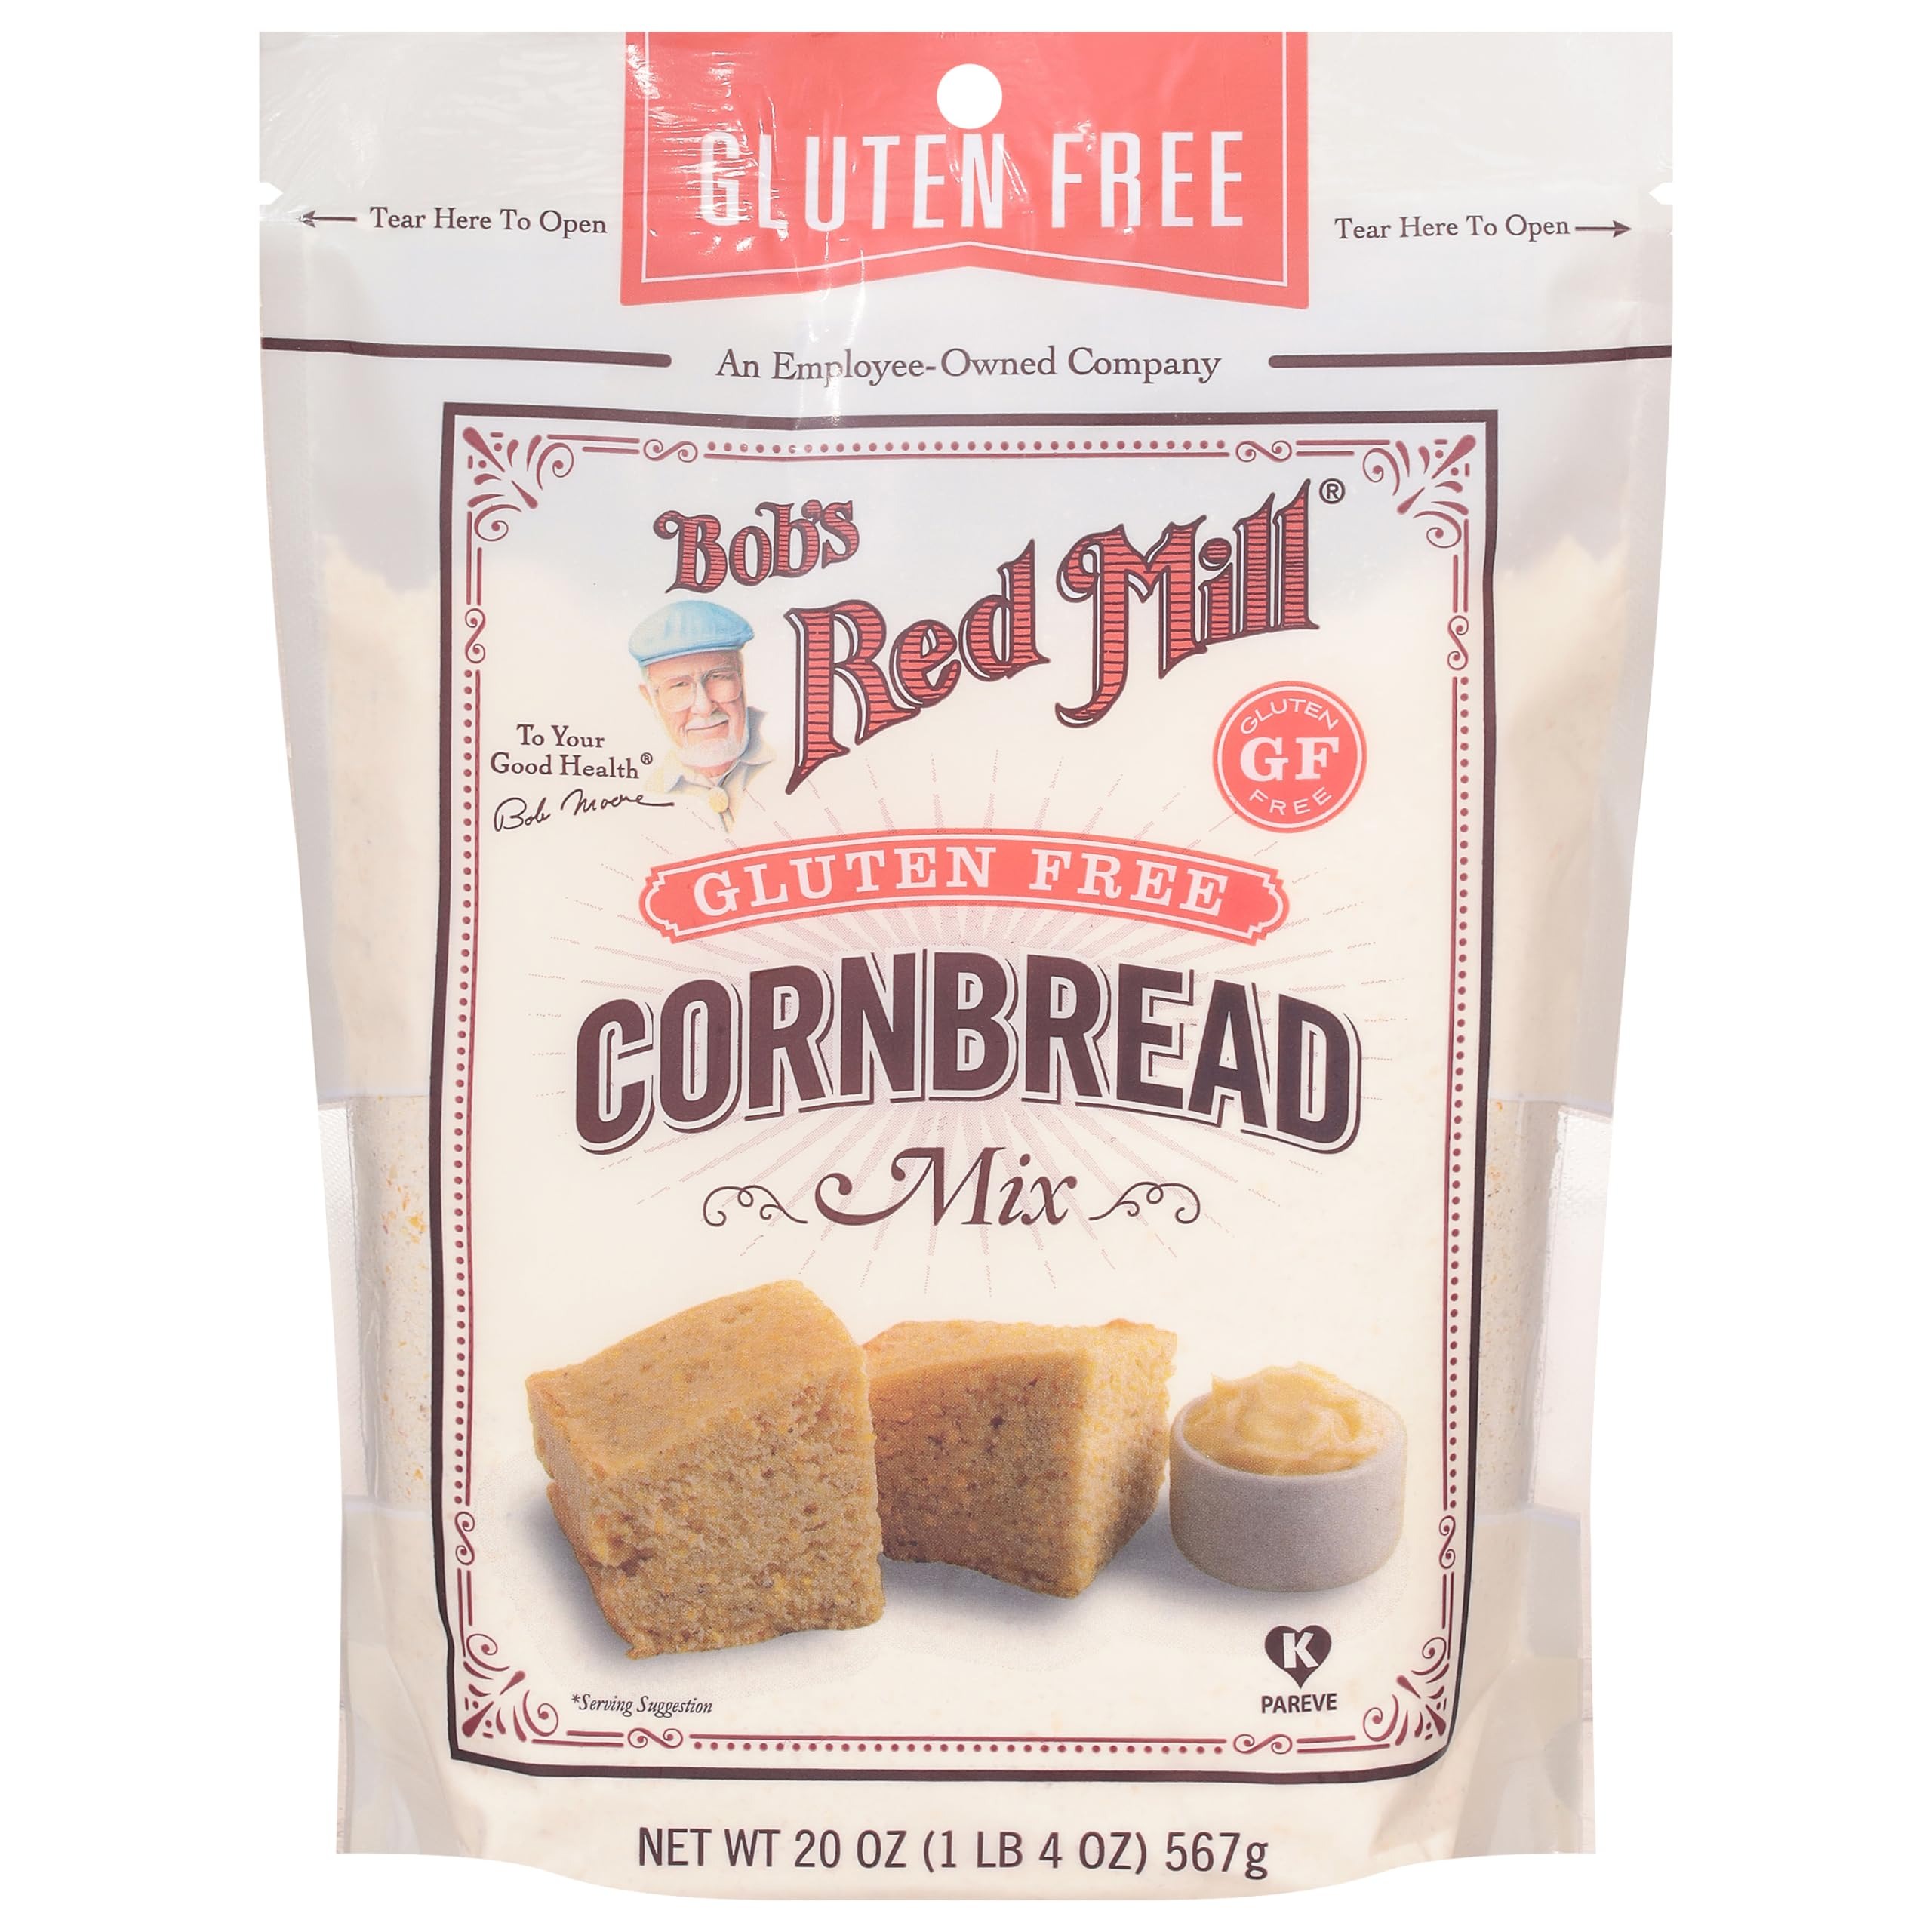
Item Name: Bob's Red Mill Gluten Free Cornbread Mix, 20 oz (Pack of 1) - Gluten Free, Kosher
Bullet Point 1: This easy mix makes perfectly moist, light cornbread with just a touch of sweetness, making it close in flavor to Southern cornbread
Bullet Point 2: Stone ground, whole grain yellow cornmeal and sorghum impart an unmatched flavor and texture you'll love
Bullet Point 3: You can make pancakes, casserole toppings, hoecakes, bread cubes, Thanksgiving stuffing and dumplings for stew, all with this delicious Gluten Free Cornbread Mix
Bullet Point 4: Fantastic as a quick and easy coating for pan fried fish and other meats
Bullet Point 5: BOB'S RED MILL: Make folks a little happier: it’s the idea that keeps our stone mills grinding to fill every bag with wholesome goodness
Value: 20.0
Unit: Ounce

Price: 9.435